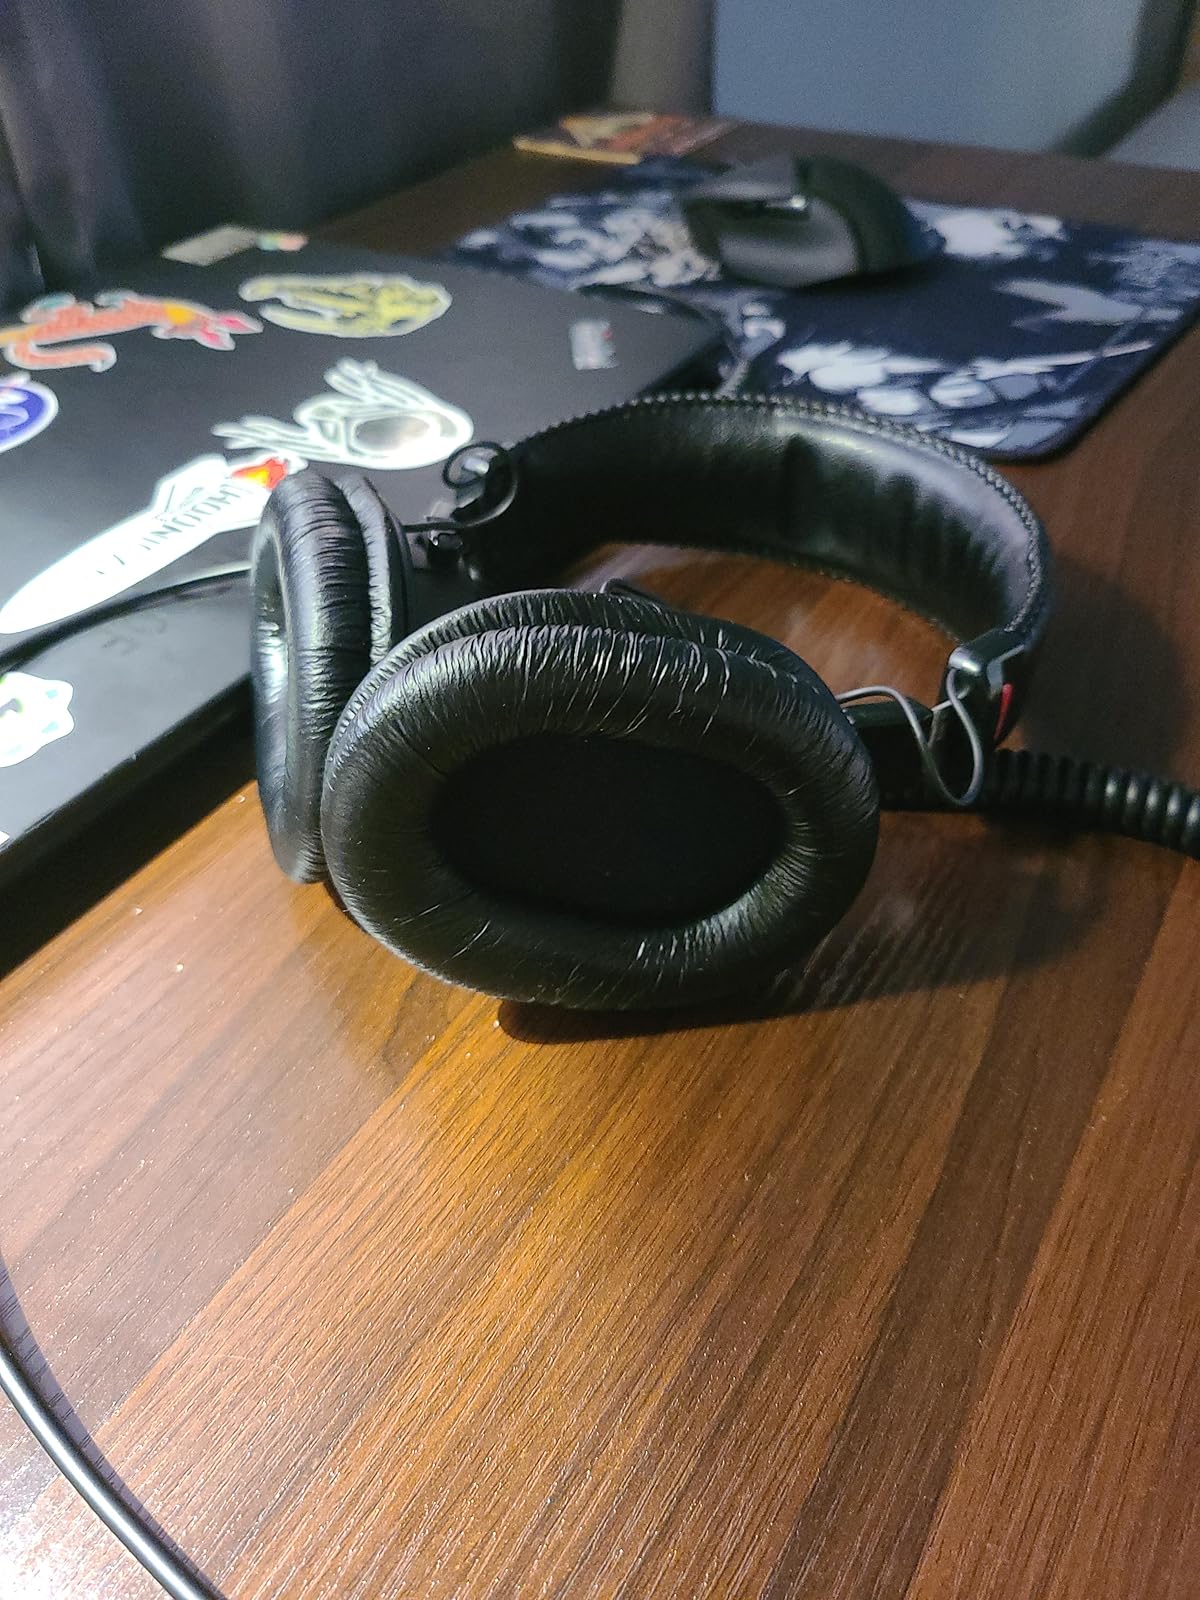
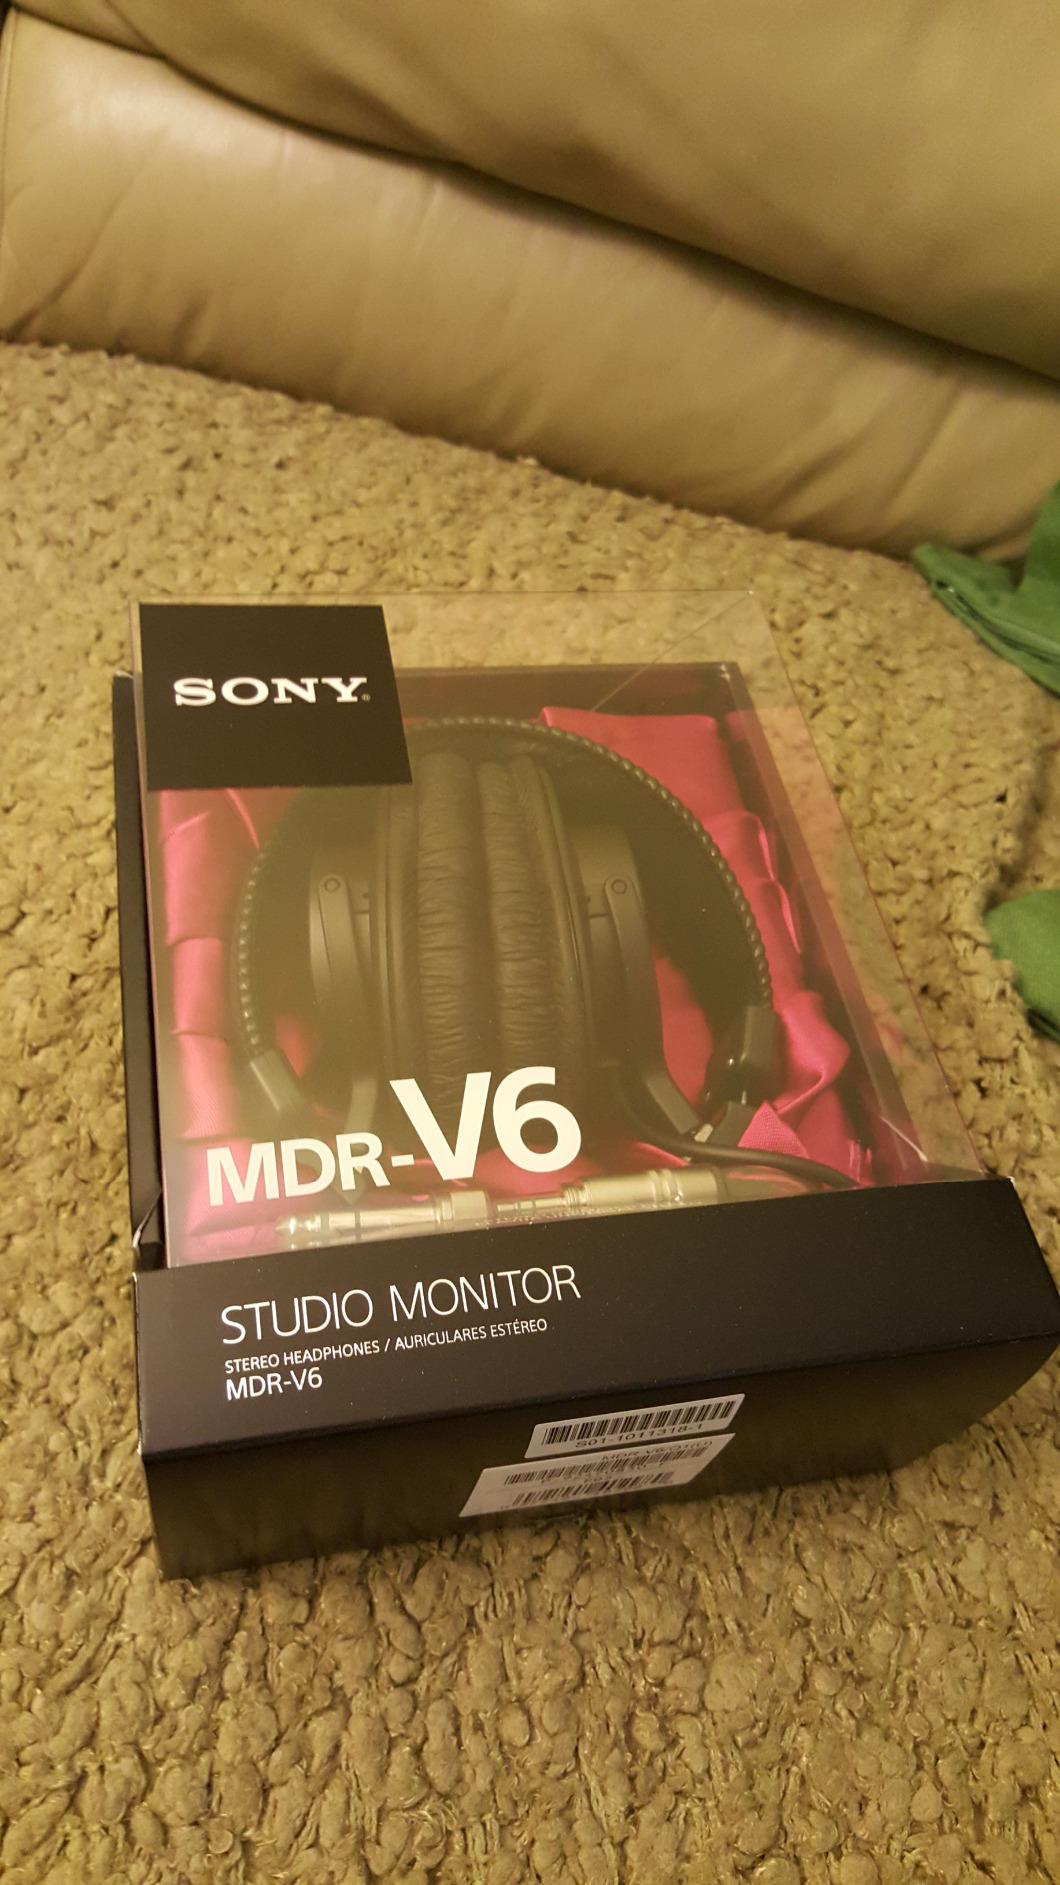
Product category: headphones
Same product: yes